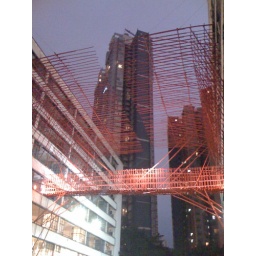
red bridge installation by cornell architect alum